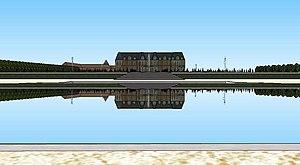
jardins du château de Monchy-Humières
Monchy-Humières est une commune française située dans le département de l'Oise en région Hauts-de-France.